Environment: real
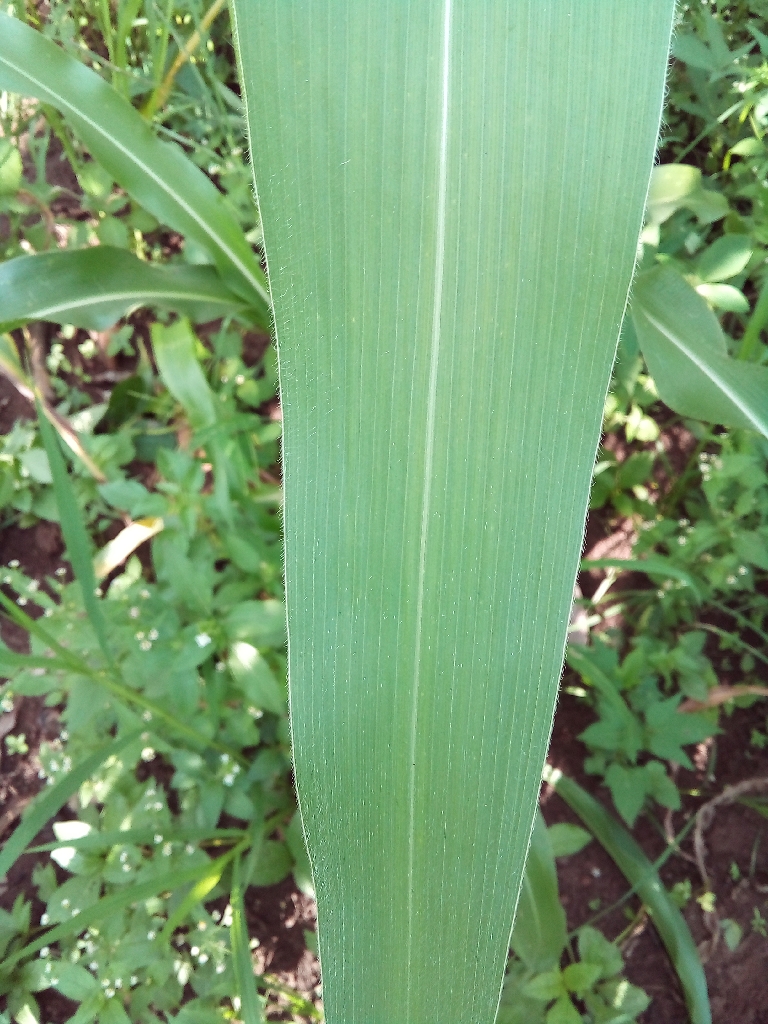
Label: healthy